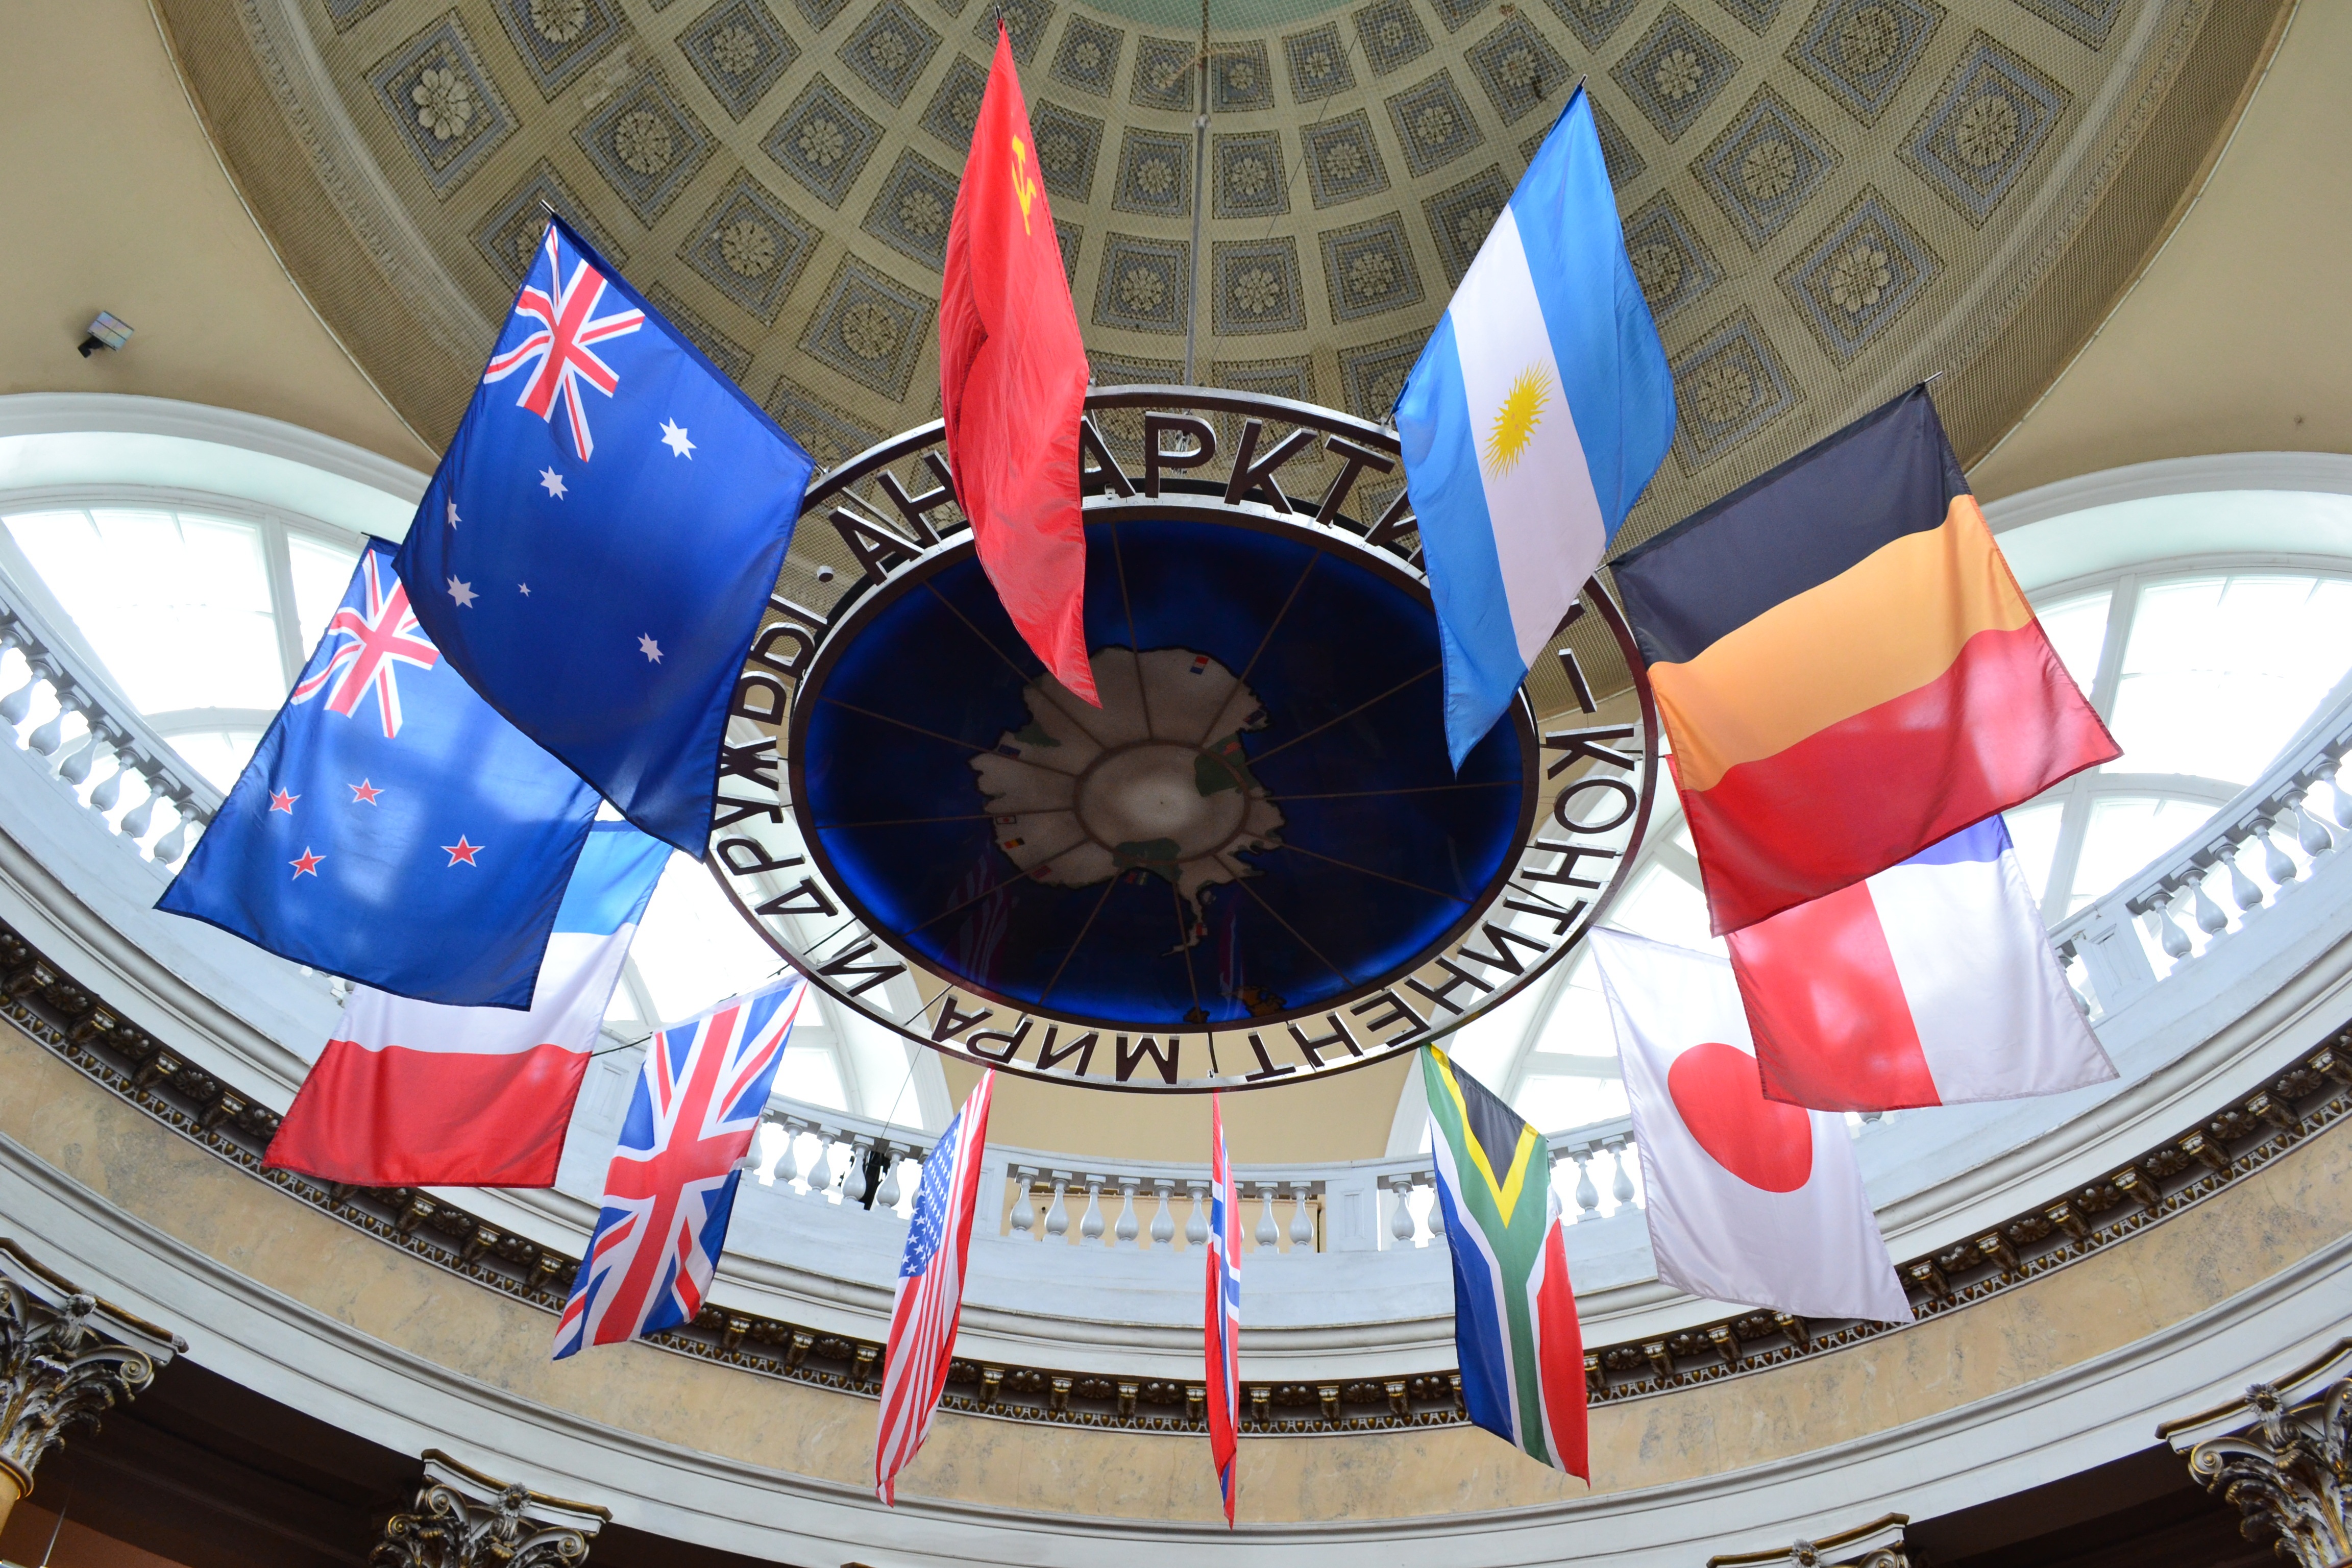
country, amusement park, park, friendship, antarctic, flags, amusement ride